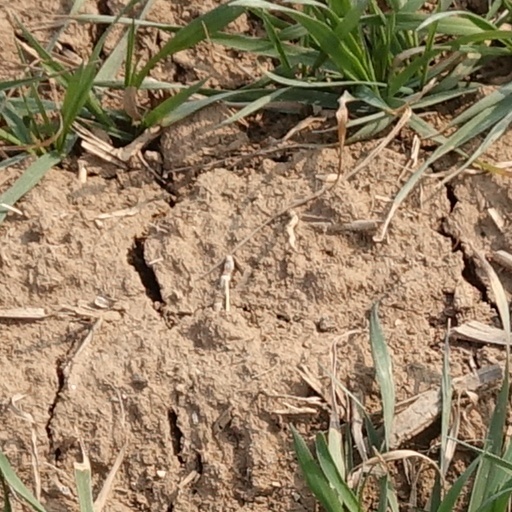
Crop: wheat